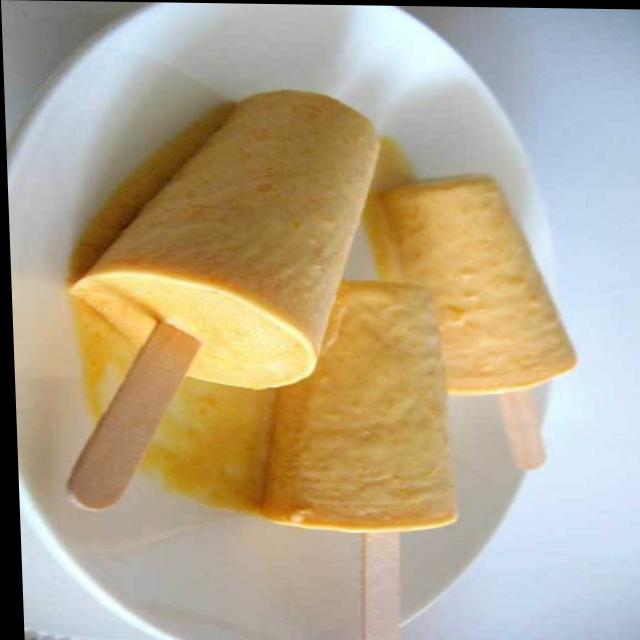
Dish: kulfi